Christian Zionism in the United Kingdom

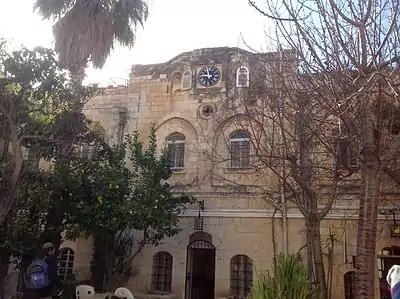
Christ Church, the first Protestant church in Jerusalem, and the result of a petition of 1,400 clergy and 15,000 laity on 18 March 1845 to Lord Aberdeen

Christian Zionism preceded Zionism amongst both secular and rabbinic Jews, and much of the initiative for this came from within the United Kingdom. Expectations of a national return of the Jews to their homeland, often called Restorationism, were widely held amongst the Puritans, also heralding greater tolerance and the gradual readmission of Jews to England.